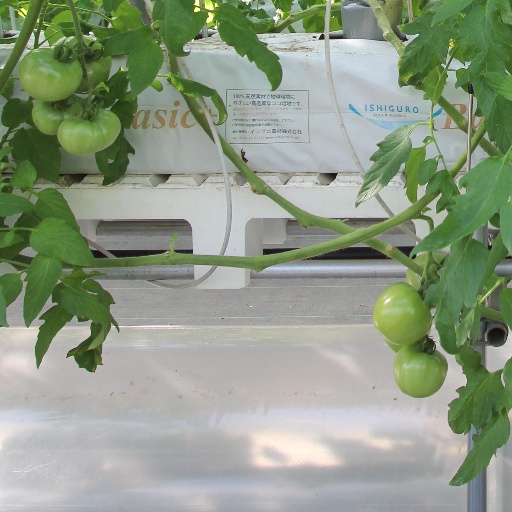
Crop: tomato